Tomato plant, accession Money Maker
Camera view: horizontal (90 deg, fisheye); turntable rotation: 270 degrees
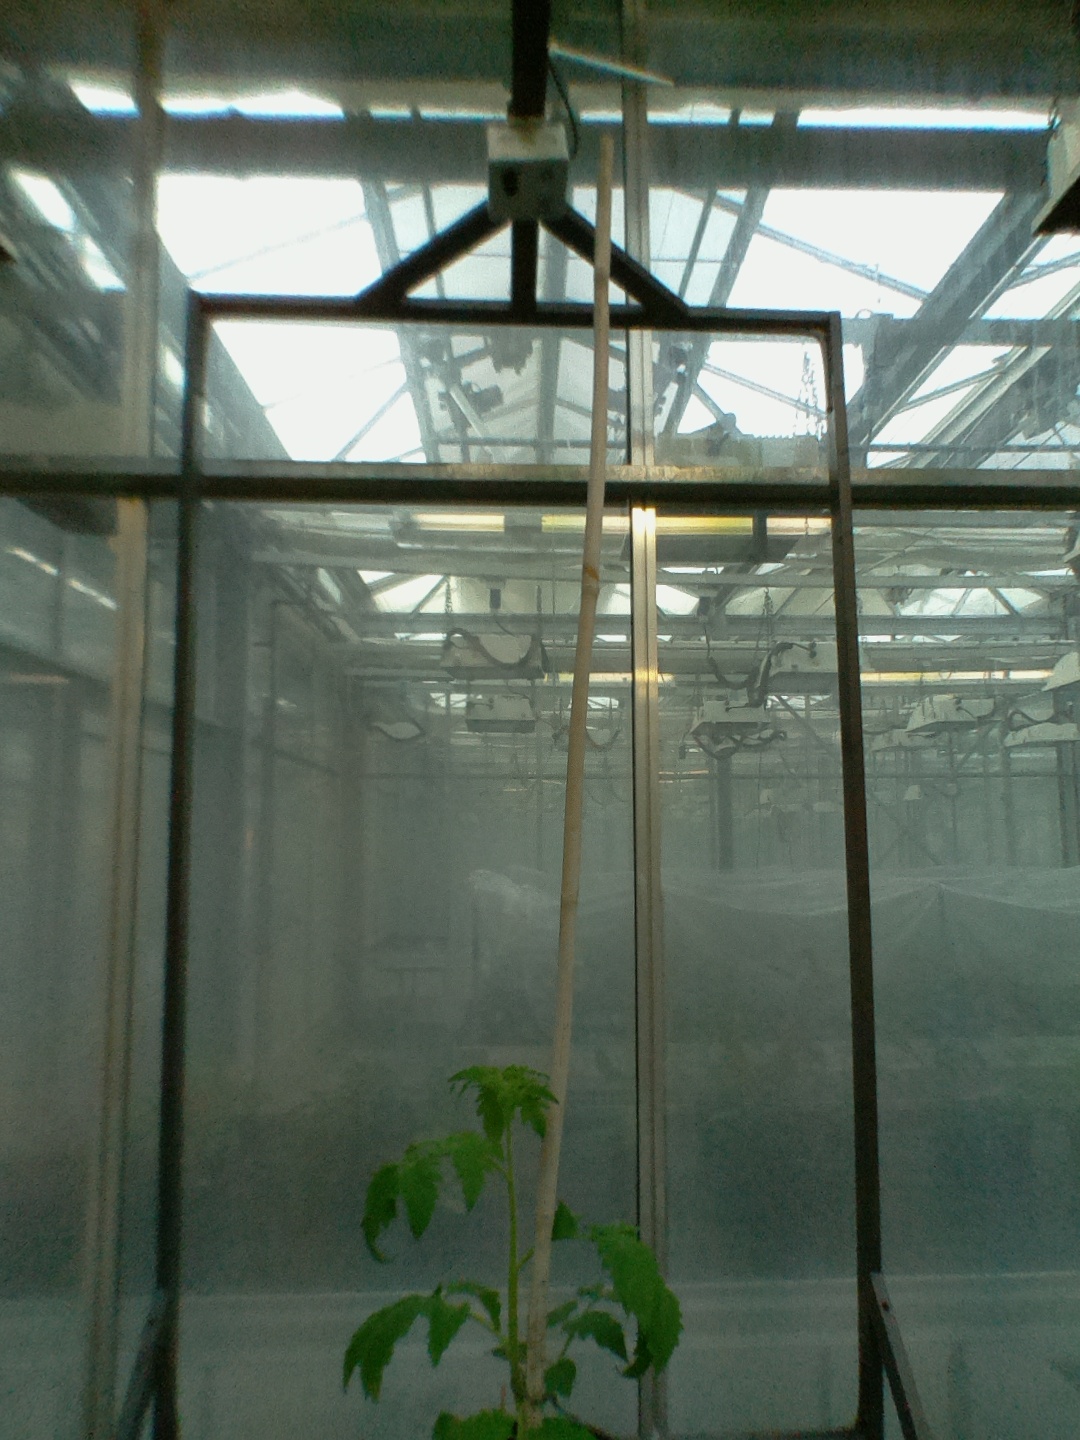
BBCH growth stage 13: 6 of true leaves visible